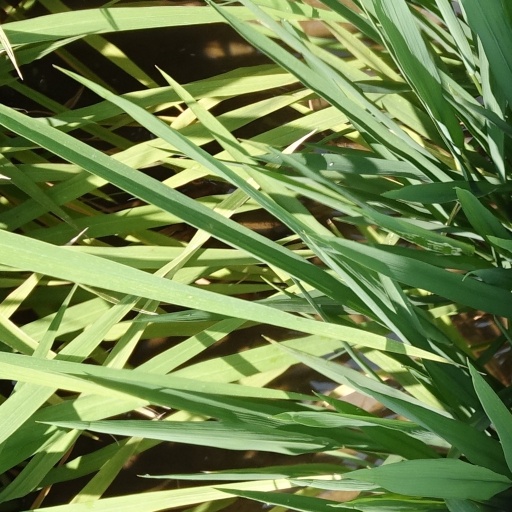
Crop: rice